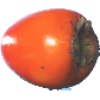
Label: Kaki 1